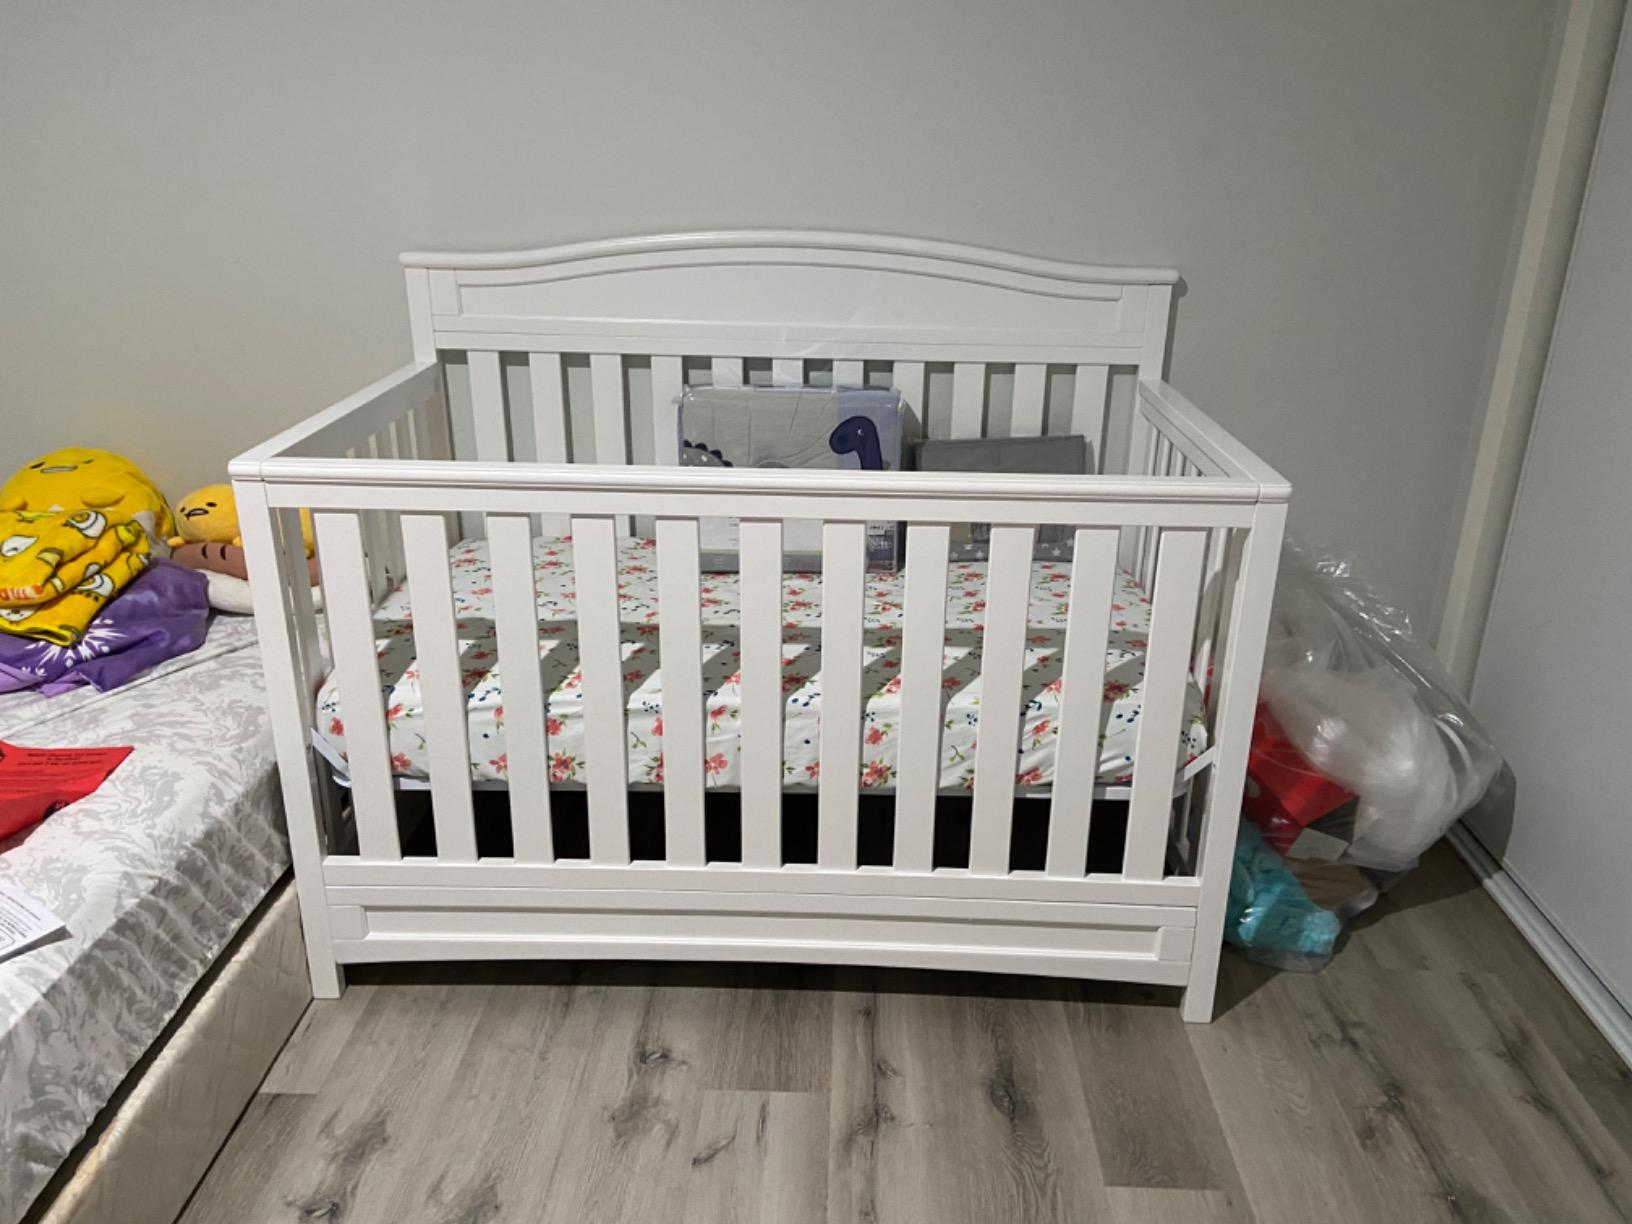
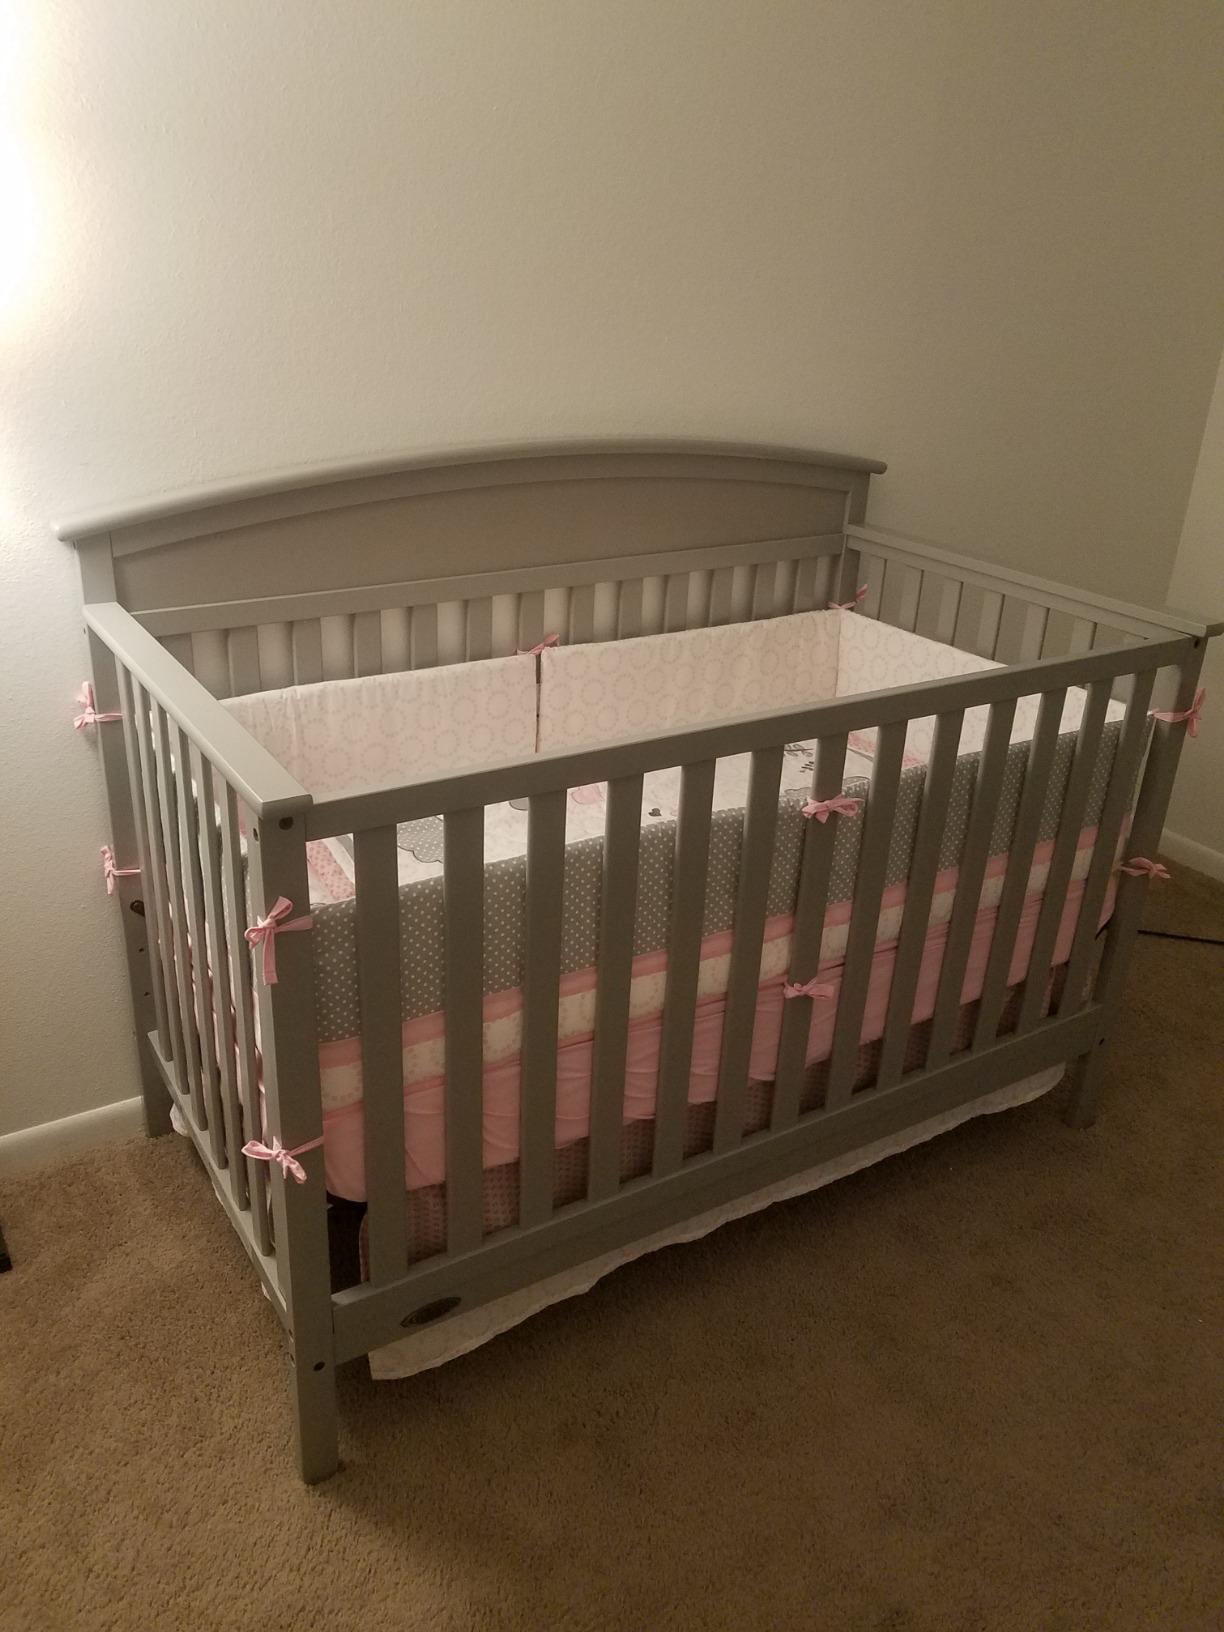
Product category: products_crib
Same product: no